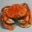
Label: cra